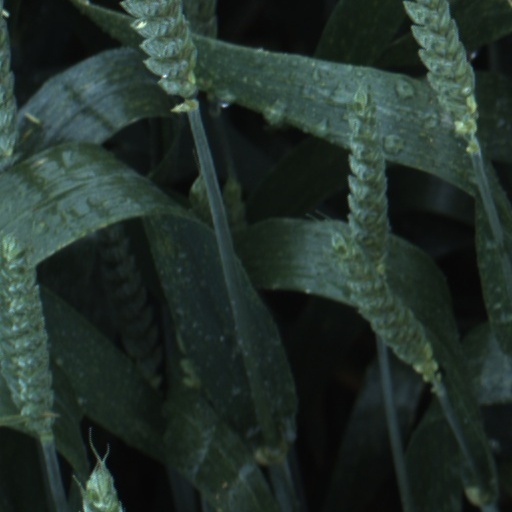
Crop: wheat